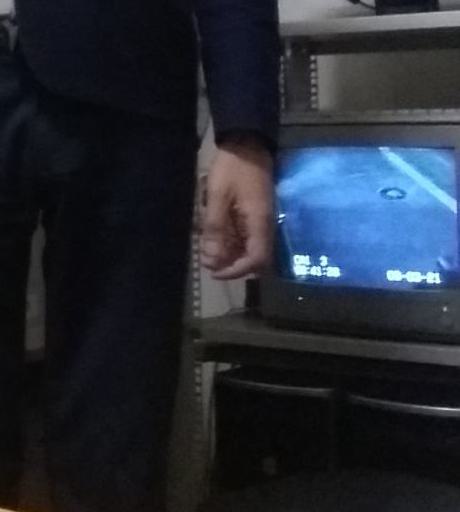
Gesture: no_gesture